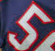
Number: 5